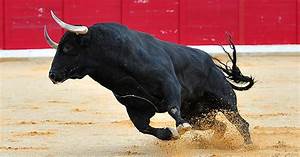
Label: cow